56th (West Essex) Regiment of Foot

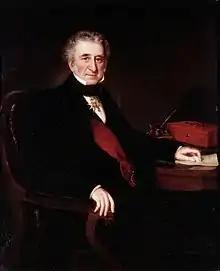
John Fane, 11th Earl of Westmorland, Colonel of the regiment from 1842 to 1859

After the Napoleonic Wars began in 1803, a major expansion of the land forces was put in place to deter an invasion; on 25 December 1804, some four hundred men raised in Surrey were placed on the Army establishment as the 2nd Battalion, 56th Regiment, shortly thereafter expanded to 656 men. The existing battalion of the regiment was, accordingly, redesignated as the 1st Battalion, 56th Regiment. Noting the great success the two existing battalions had had with recruiting, a third was later authorised, and raised in 1813 at Horsham as the 3rd Battalion, 56th Regiment.